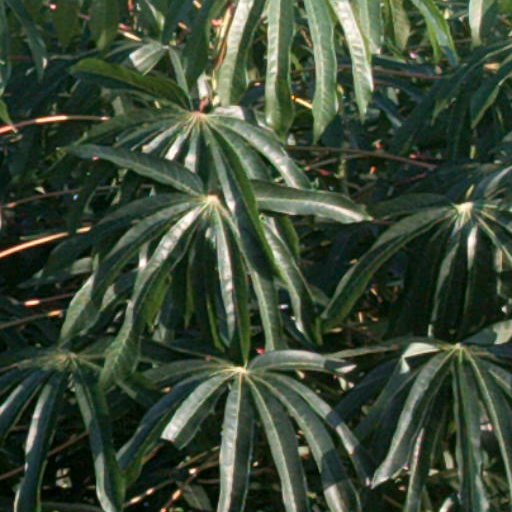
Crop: cassava